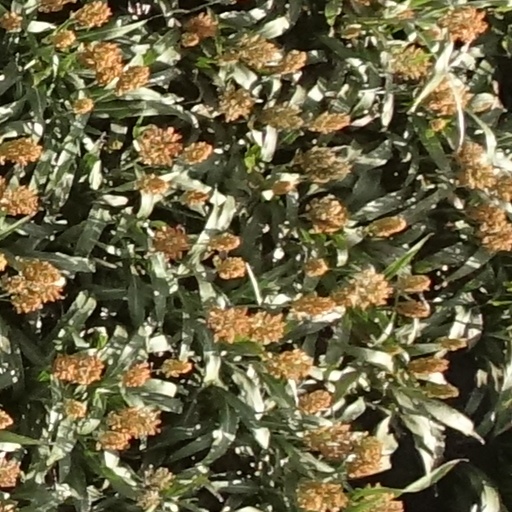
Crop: sorghum